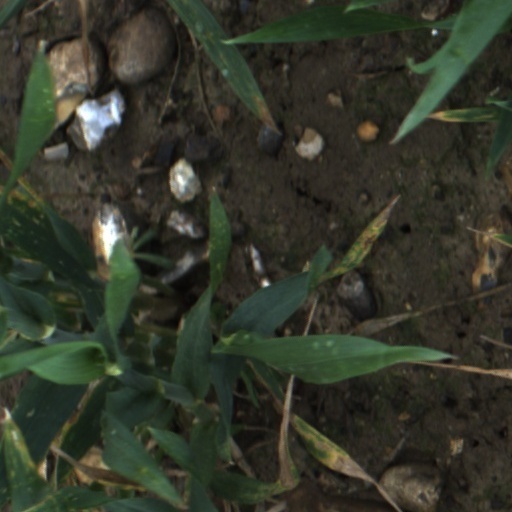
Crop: wheat